Francis Farm Petroglyphs

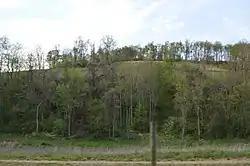
Overview of the site

The Francis Farm Petroglyphs are a group of petroglyphs in southwestern Pennsylvania, United States. Located on a boulder in Jefferson Township in the northwestern portion of Fayette County, the glyphs have been known to archaeologists since at least the middle of the nineteenth century. Despite damage in the 1930s, they remain an important archaeological site, and accordingly, have been designated a historic site.